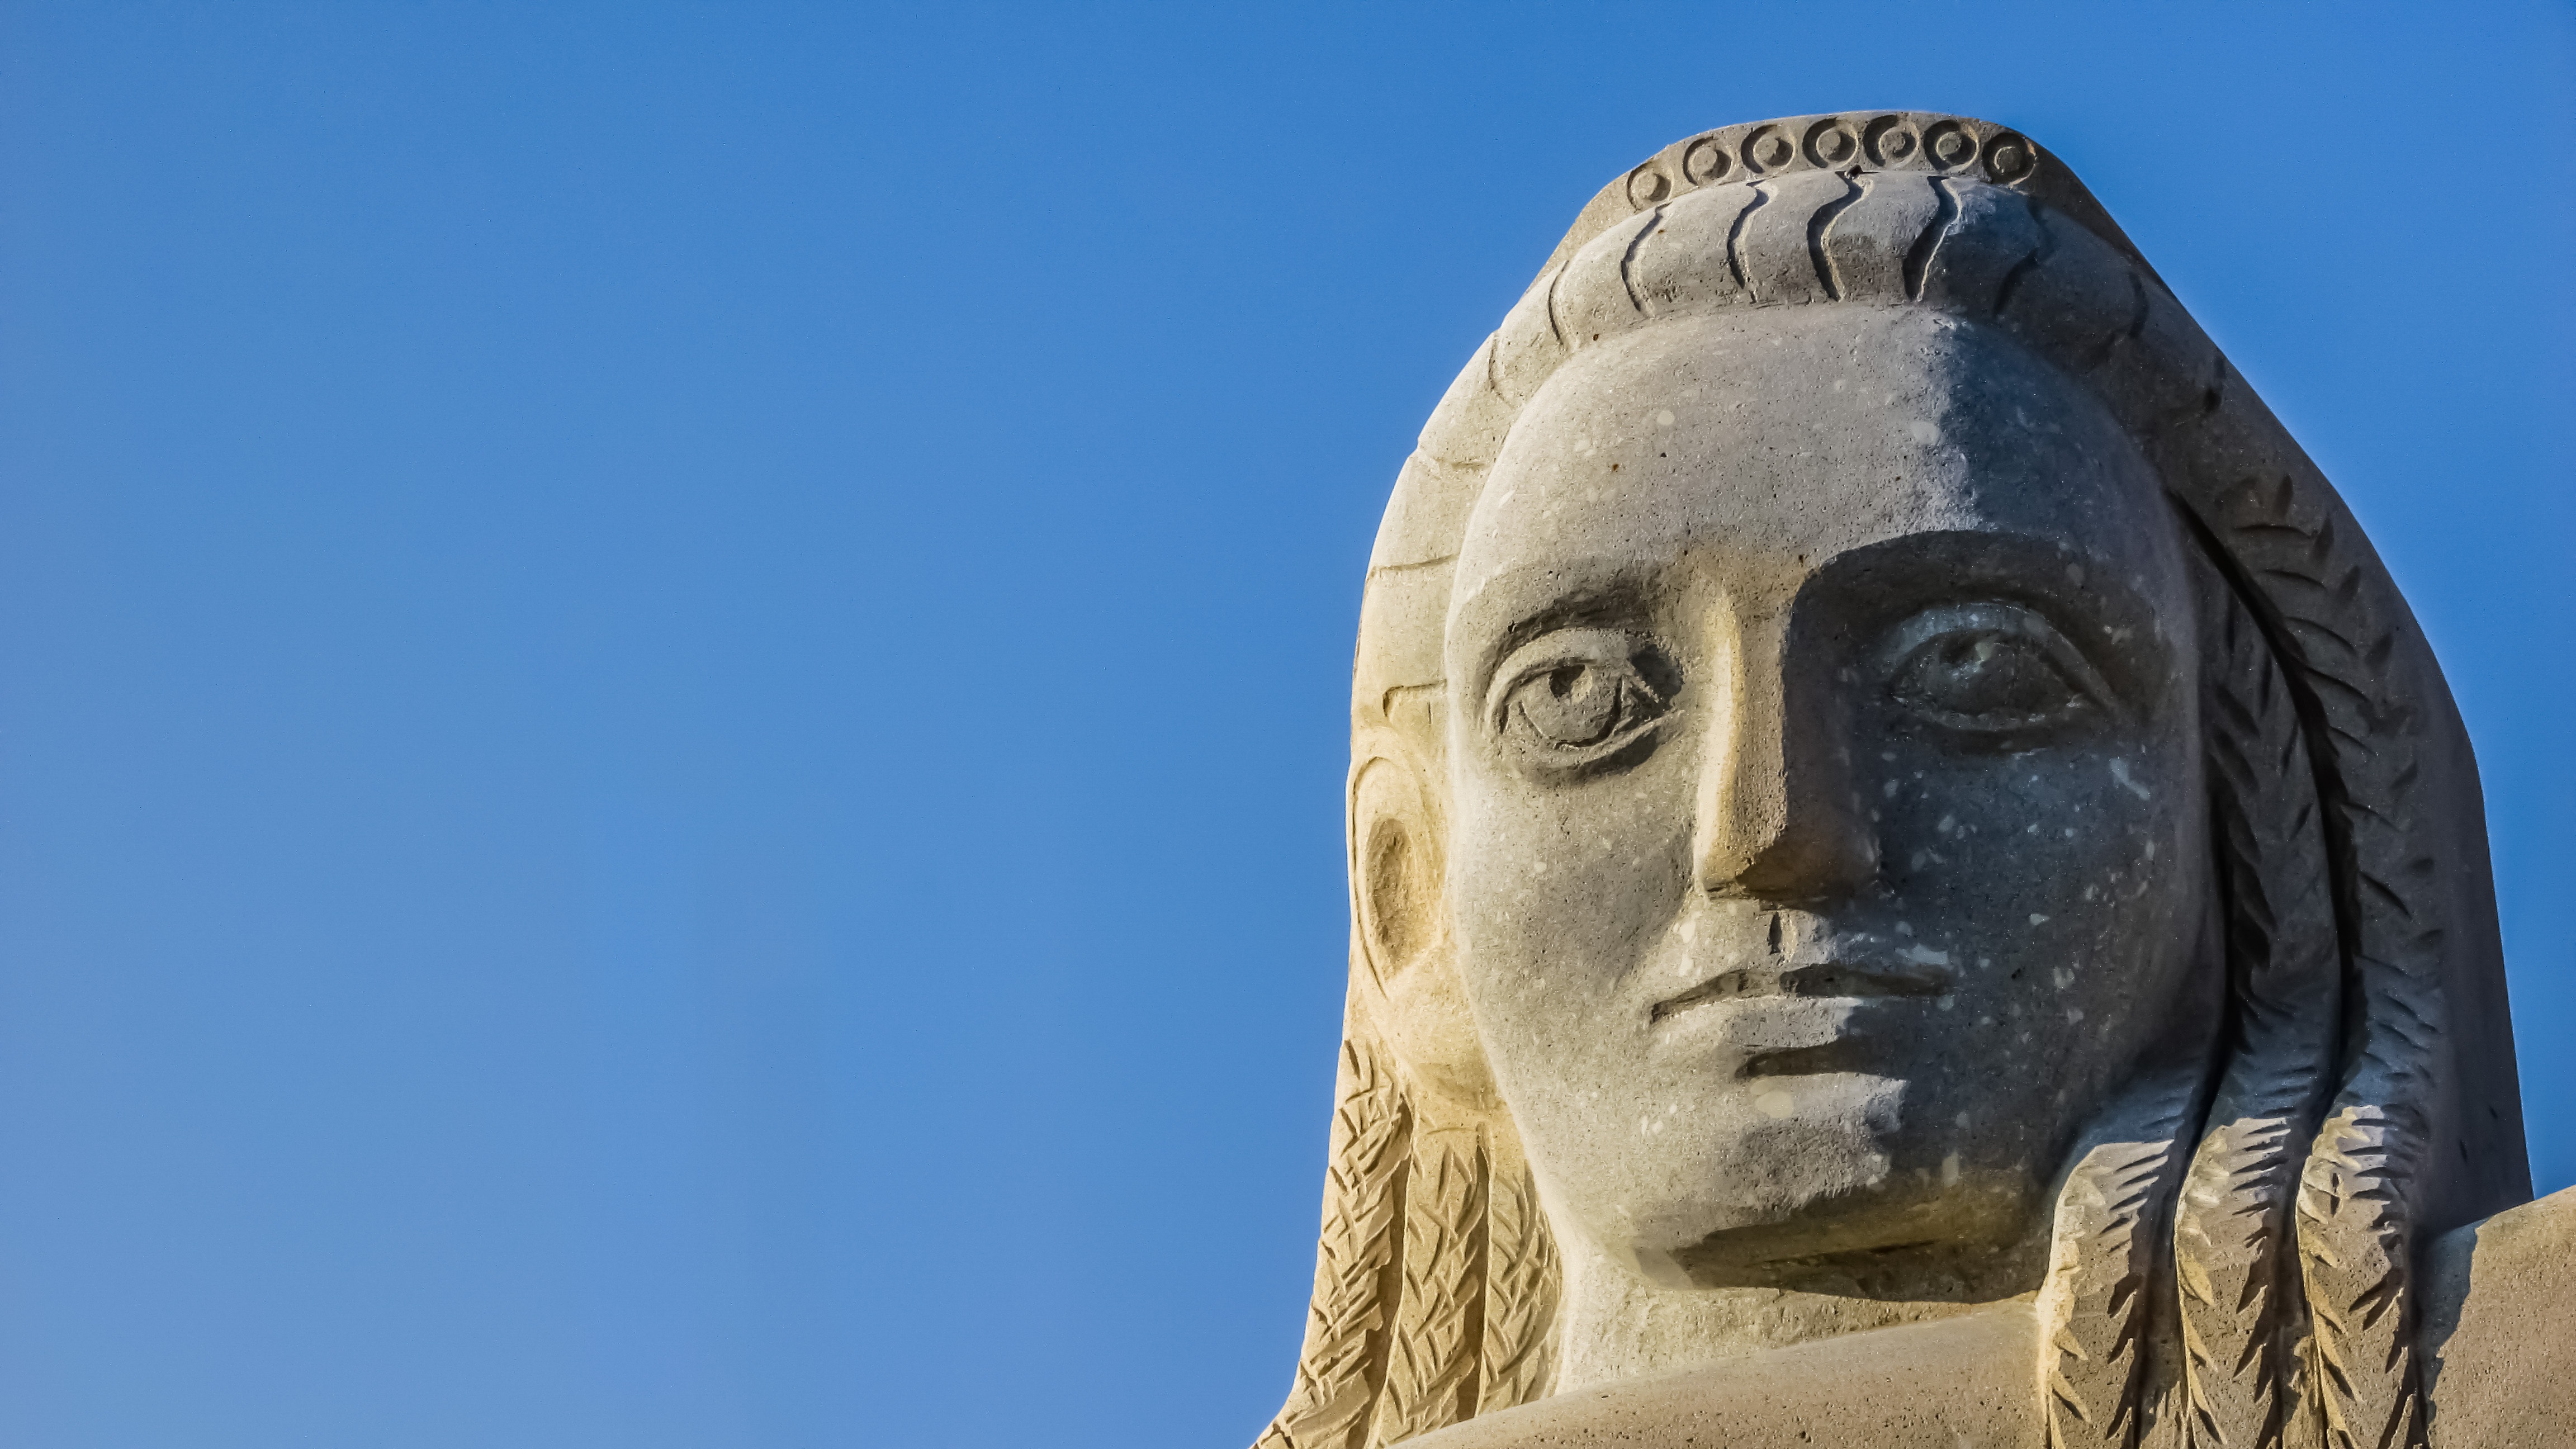
outdoor, sand, monument, statue, blue, sculpture, art, temple, head, carving, sphinx, cyprus, ayia napa, sculpture park, ancient history